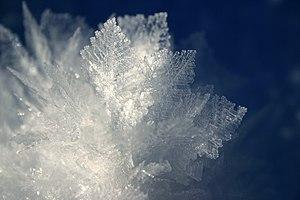
Fleur de givre, à Lajoux, Jura, France
La glace est l'eau lorsqu'elle est à l'état solide. Cet élément est très étudié dans la nature et en laboratoire, par les scientifiques, à commencer par les glaciologues, les physiciens de la matière condensée et autres cryologues de spécialités différentes : il contient souvent beaucoup d'impuretés ou d'inclusions, d'origine diverse. Les météorologues suivent la formation des flocons à partir de vapeur d'eau entrant en atmosphère froide plus ou moins poussiéreuse, géologues et minéralogistes, rejoints par les spéléologues, ne le retrouvent pas seulement dans les endroits communément englacés, mais sous des formes insolites dans les déserts secs et arides, des lieux plus secs et abrités des montagnes comme au fond des grottes profondes et cavités glacées, où la glace subsiste longtemps.
Le givre est un dépôt assez lent de micro-gouttelettes d'eau en surfusion sur une surface froide. En effet, l'eau peut rester sous forme liquide jusqu'à −39 °C à la pression atmosphérique au niveau de la mer, si elle ne rencontre pas de noyau de congélation. Mais lors d'un tel contact, elle passera directement à l'état solide et formera des cristaux de glace, comme se forme la neige.